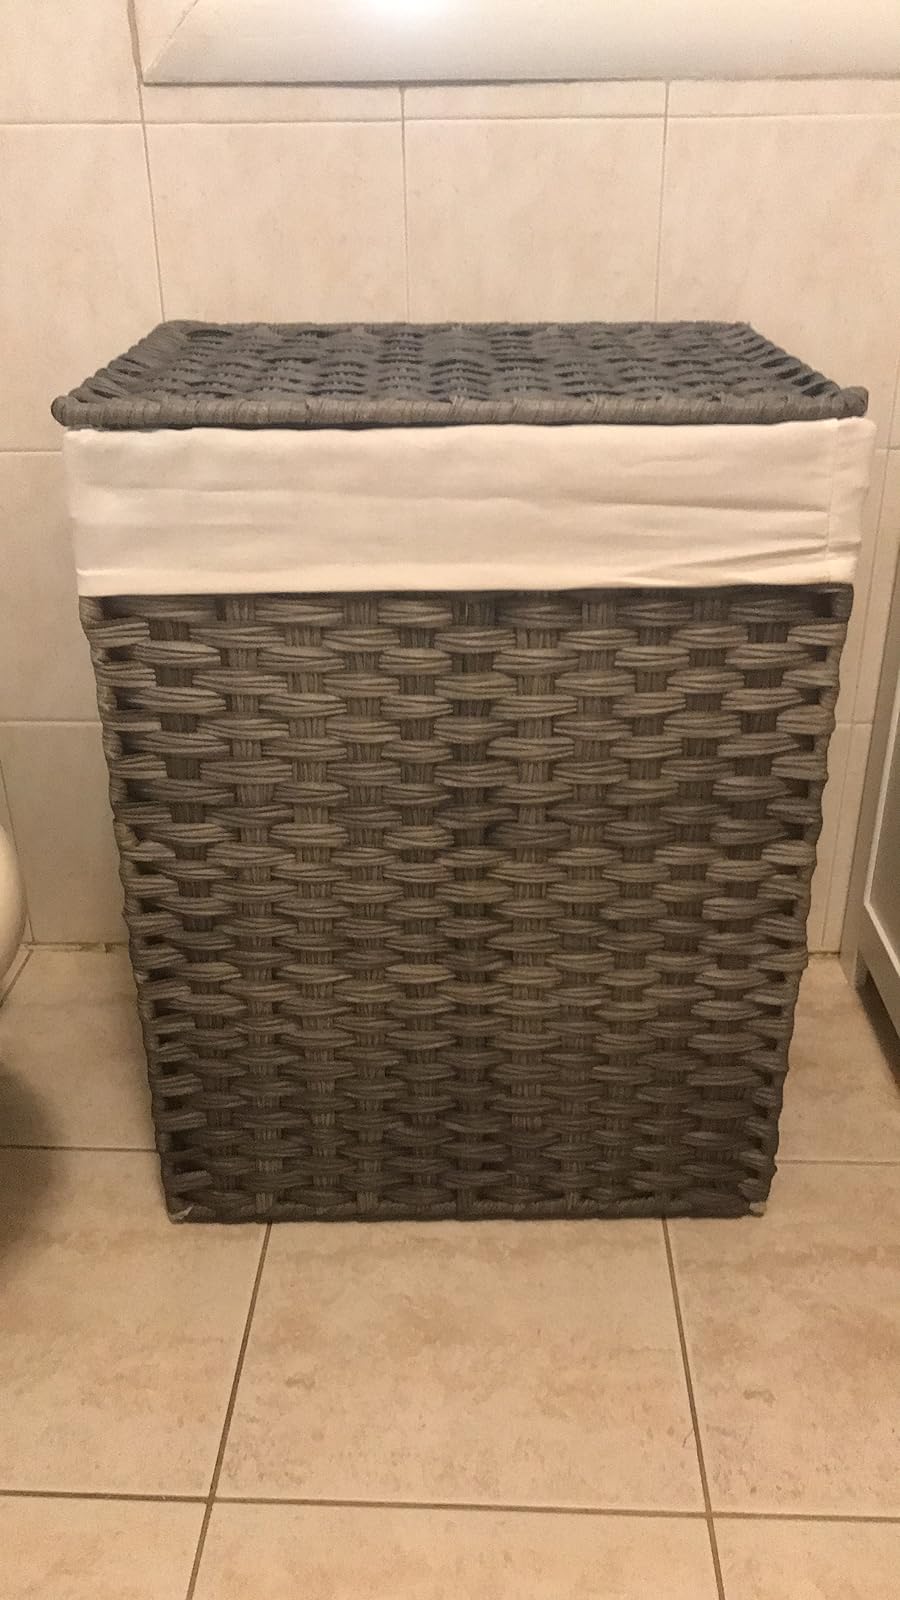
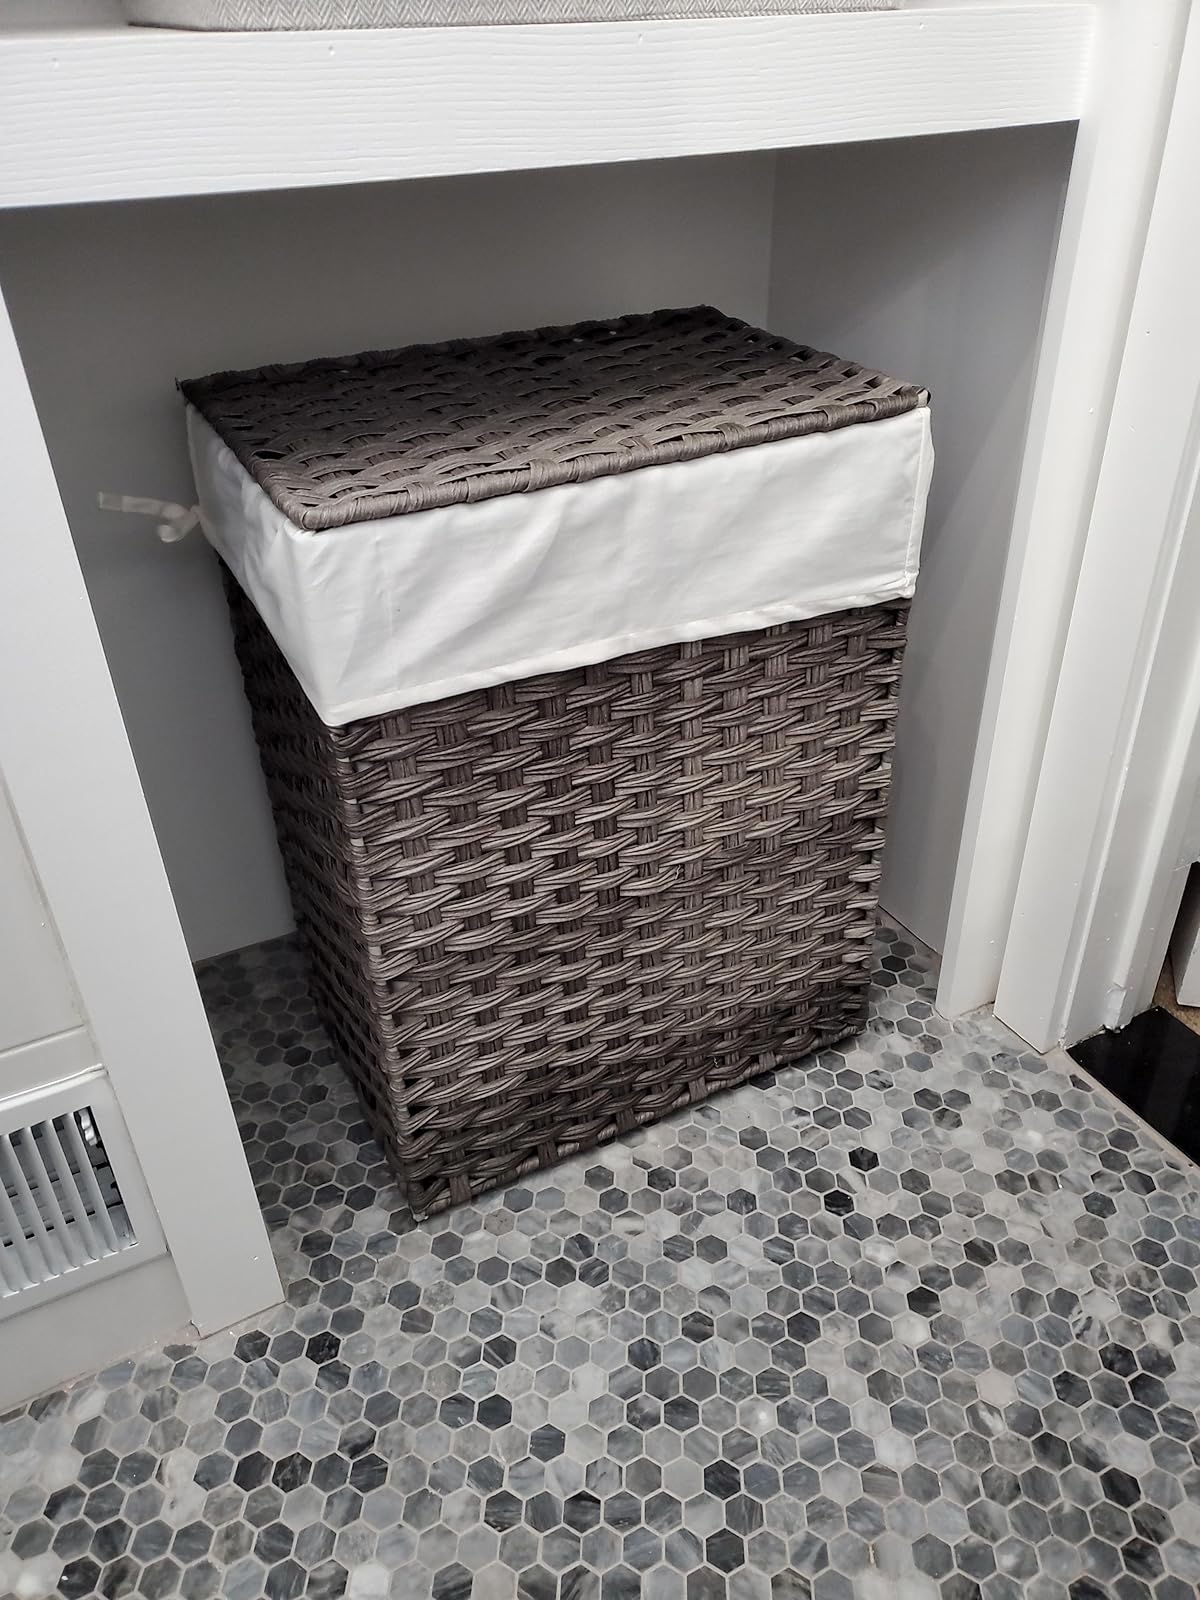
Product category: items_hamper
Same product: yes